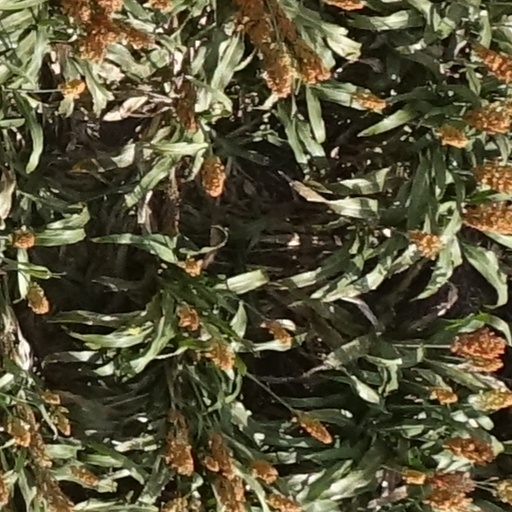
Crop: sorghum